White Tulip

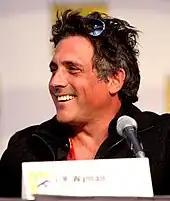
Executive producer J. H. Wyman particularly loved "White Tulip" because it was a love story.

"White Tulip" was co-written by executive producer J. H. Wyman and supervising producer Jeff Vlaming. Cinematographer Thomas Yatsko directed the episode, his first directing credit for "Fringe".